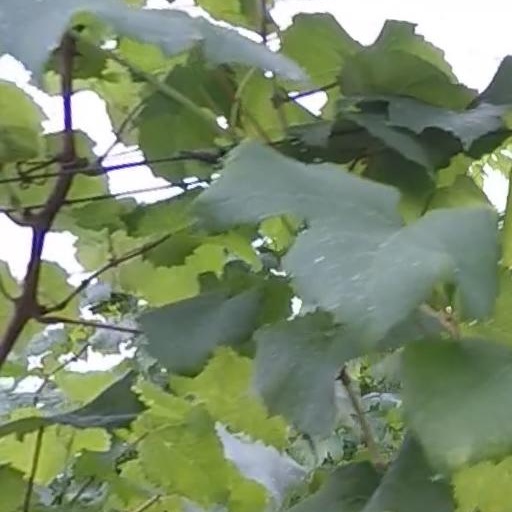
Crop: grape